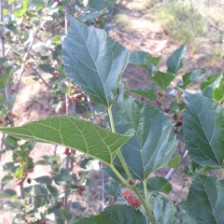
Variety: ChiangMai60